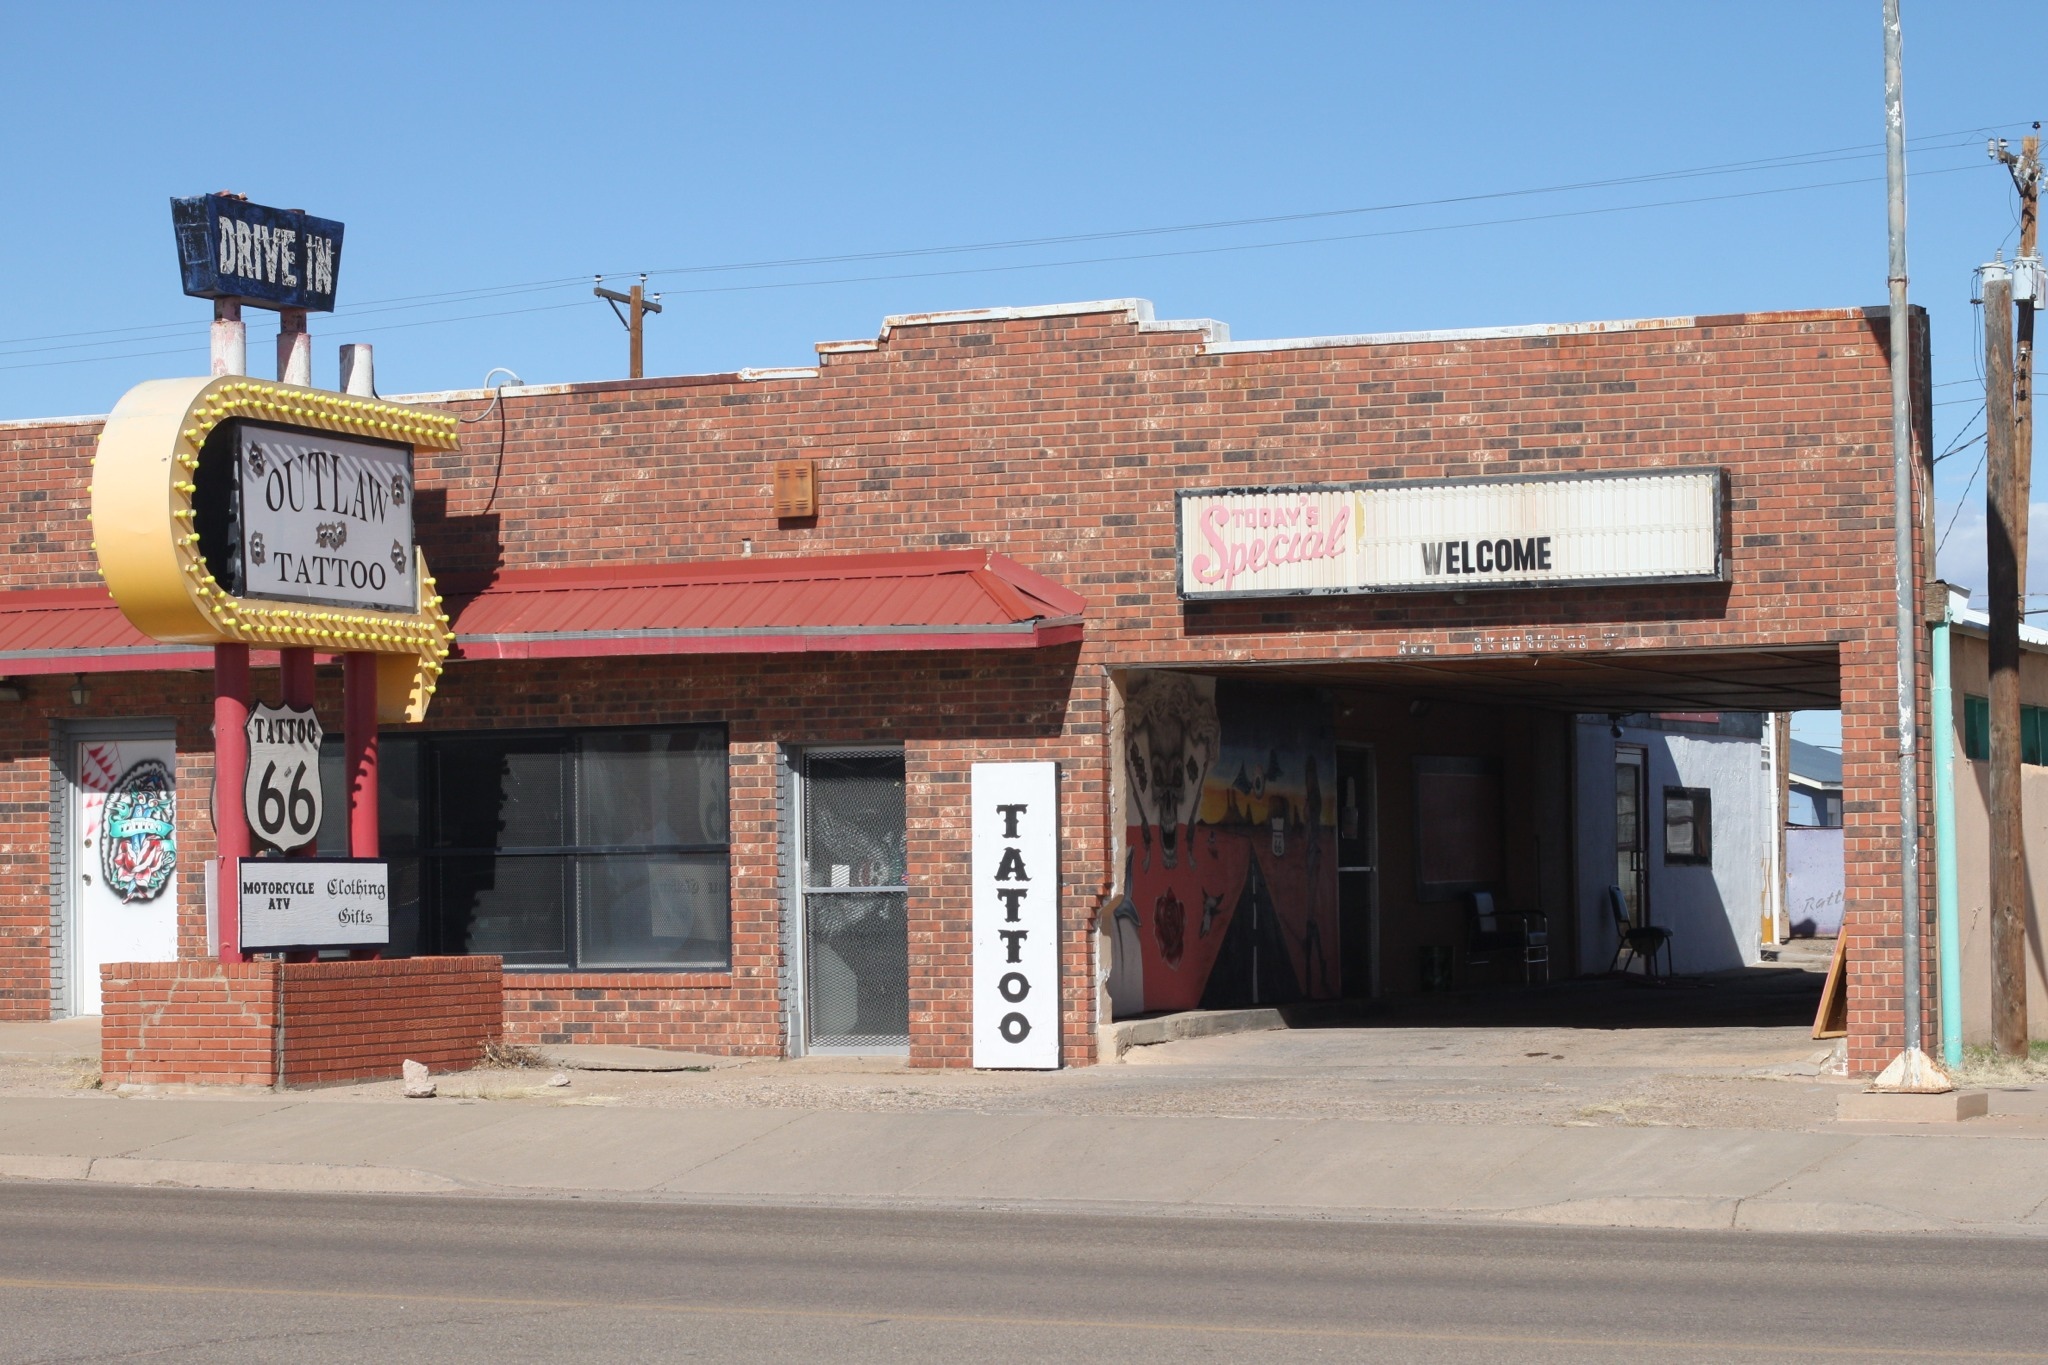
road, town, restaurant, downtown, neighbourhood